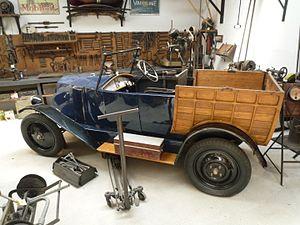
Voiture Renault Type KJ (vers 1920)
Ouvert en 1992 à Champlitte, le musée départemental des Arts et Techniques présente des collections qui succèdent chronologiquement aux collections présentées au musée d'Arts et Traditions Populaires. Toujours basé sur le mode muséographique de la reconstitution, ce musée présente une série de commerces et d'ateliers de la première moitié du XXᵉ siècle. Il est le dernier né des trois musées départementaux de la Haute-Saône.